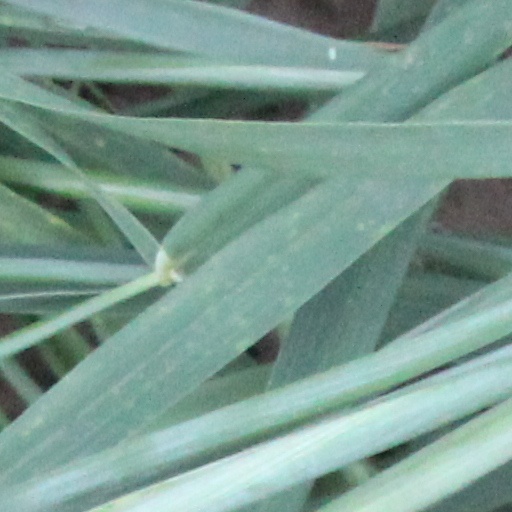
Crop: wheat